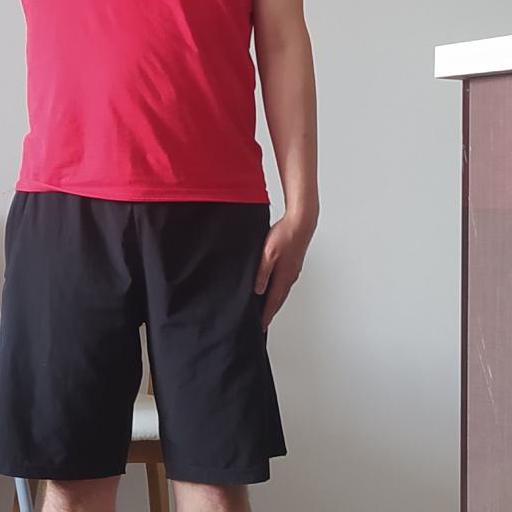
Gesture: no_gesture